Fulford Golf Club

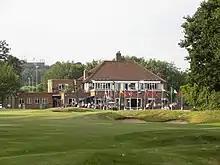
Fulford Golf Club

Fulford was home to several PGA European Tour events including the Benson and Hedges International Open between 1971 and 1989. Memorably, during the 1981 tournament, Bernhard Langer climbed the ash tree by the 17th green to play his third shot. The club also hosted the Martini International in 1967, the Sun Alliance European Matchplay Championship in 1979 and the Murphy's Cup in 1990 and 1991.